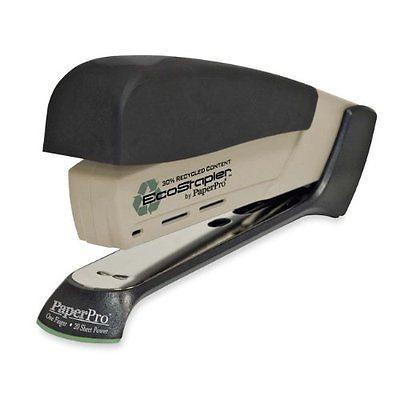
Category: stapler